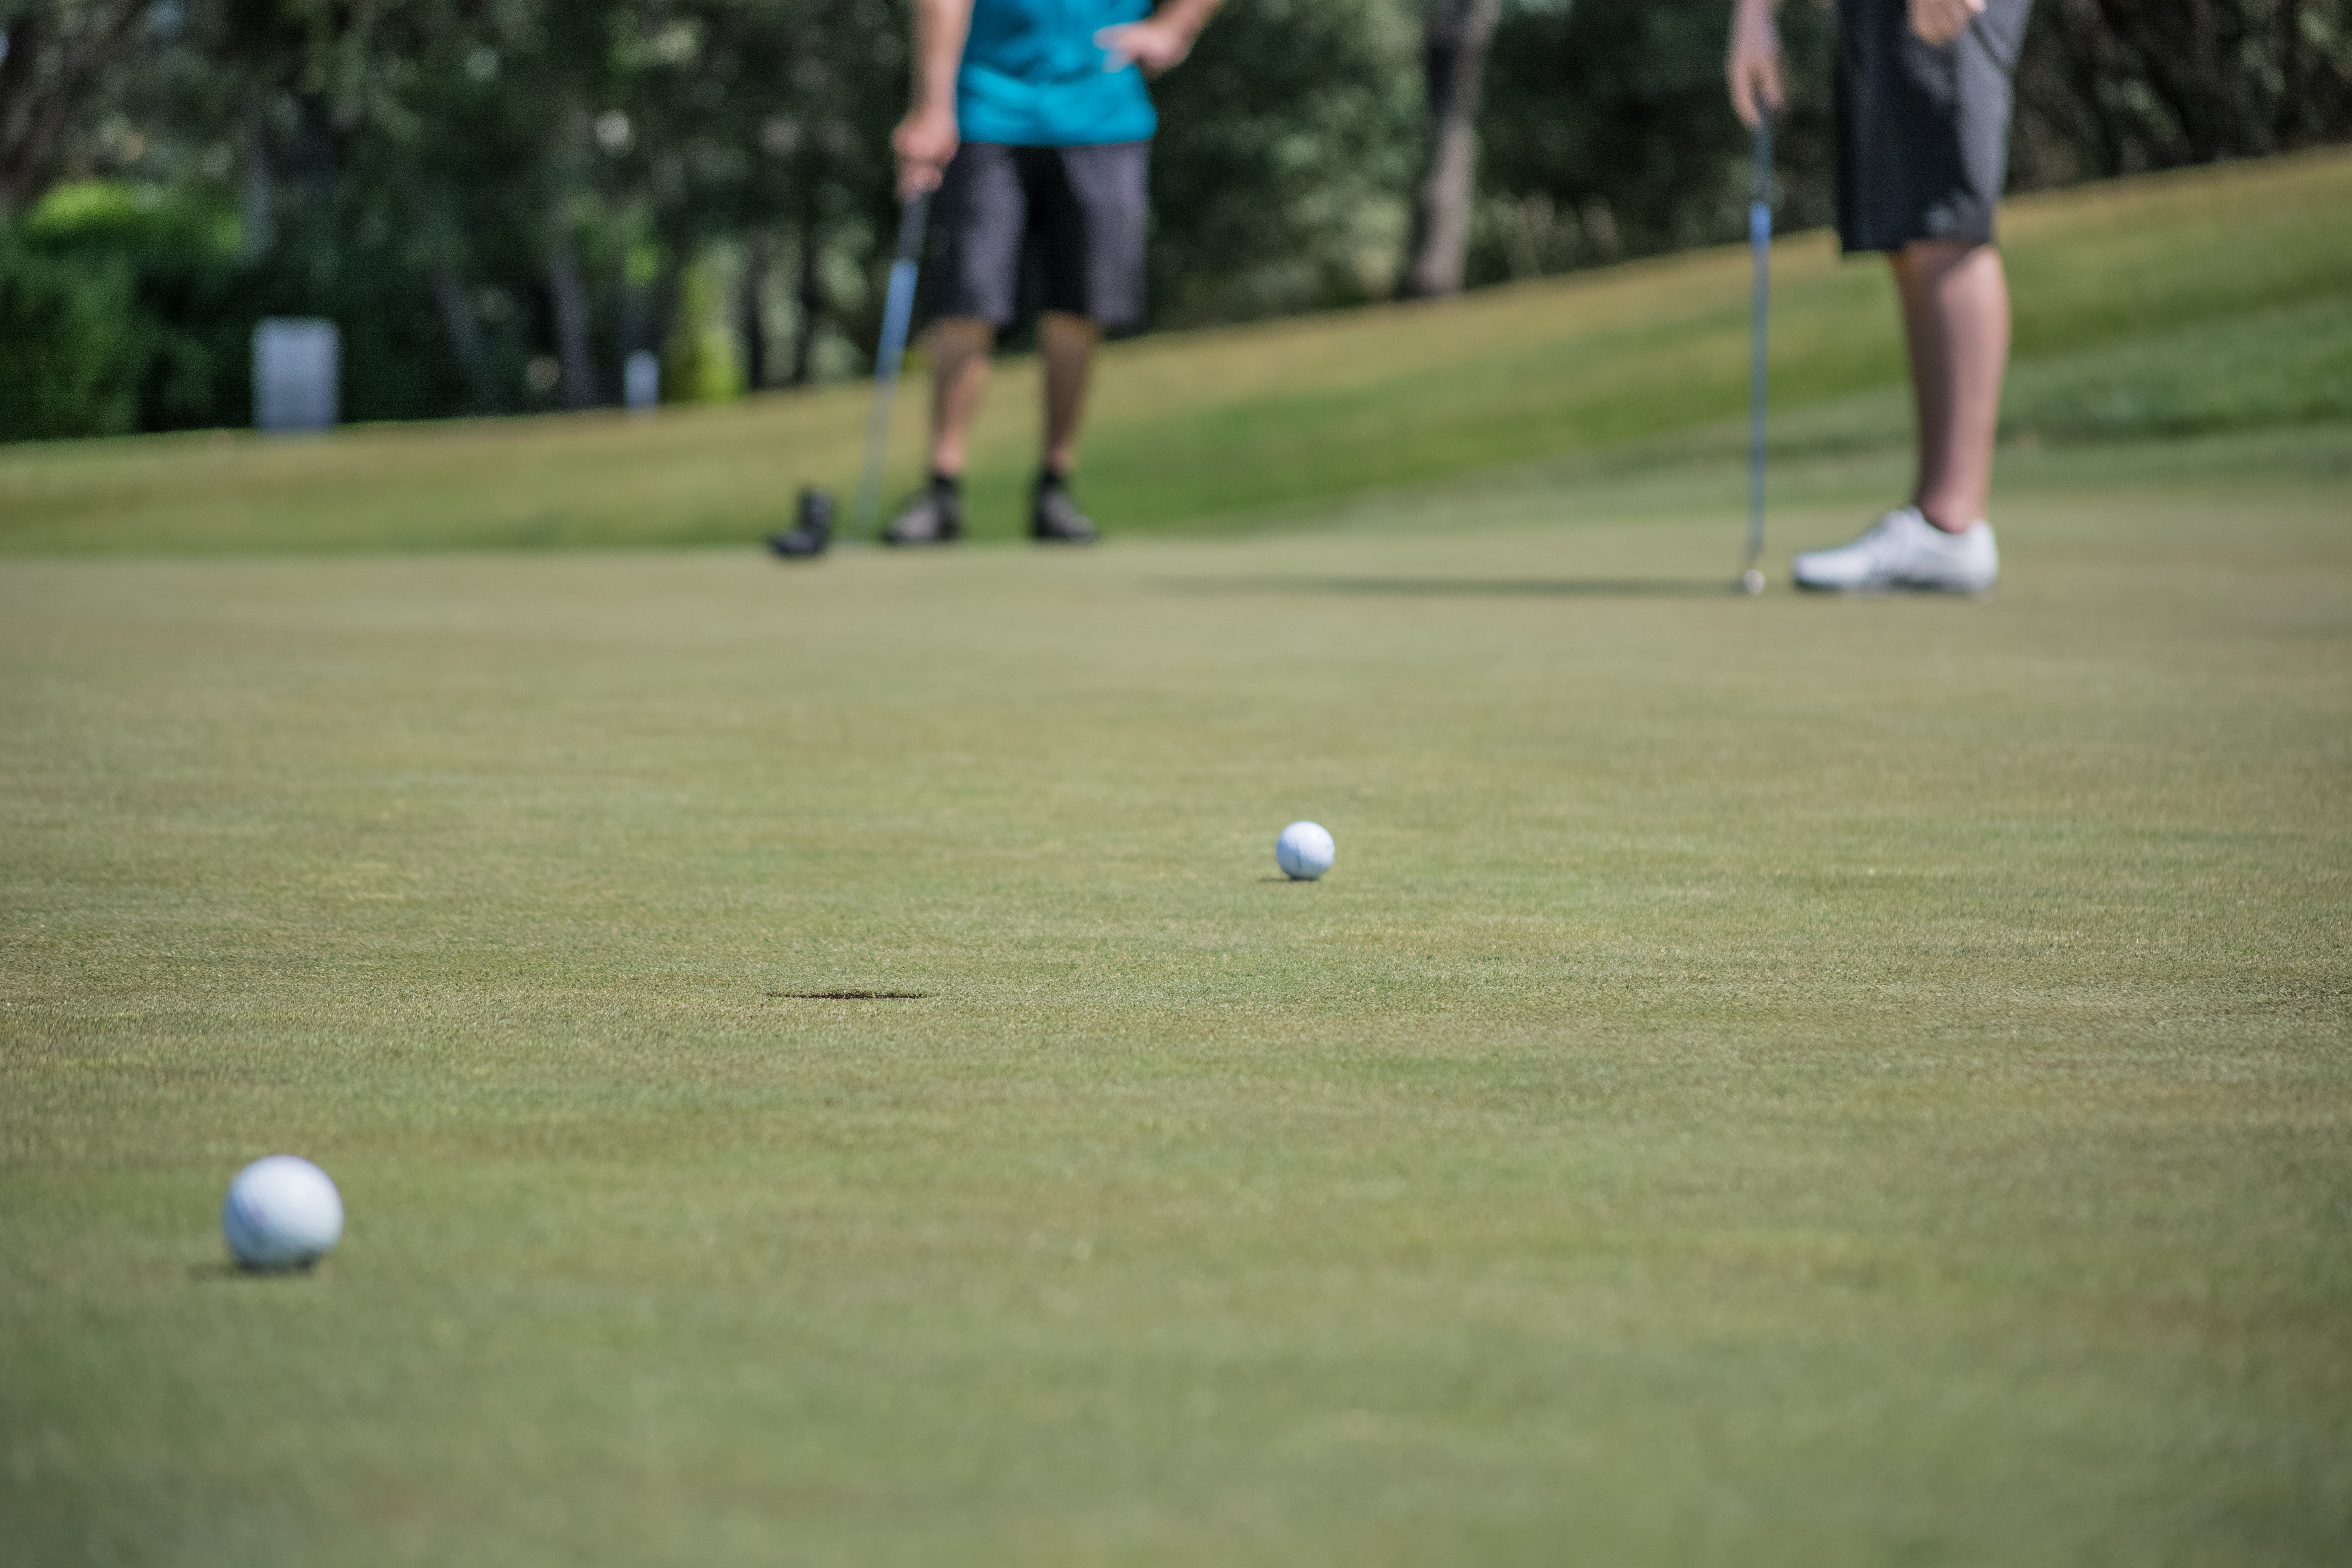
grass, people, sport, game, play, male, recreation, green, equipment, club, playing, lifestyle, leisure, swing, golf, activity, golfing, competition, men, sports, shot, course, games, tournament, hobby, golfer, putter, ball game, outdoor recreation, individual sports, pitch and putt, lawn game